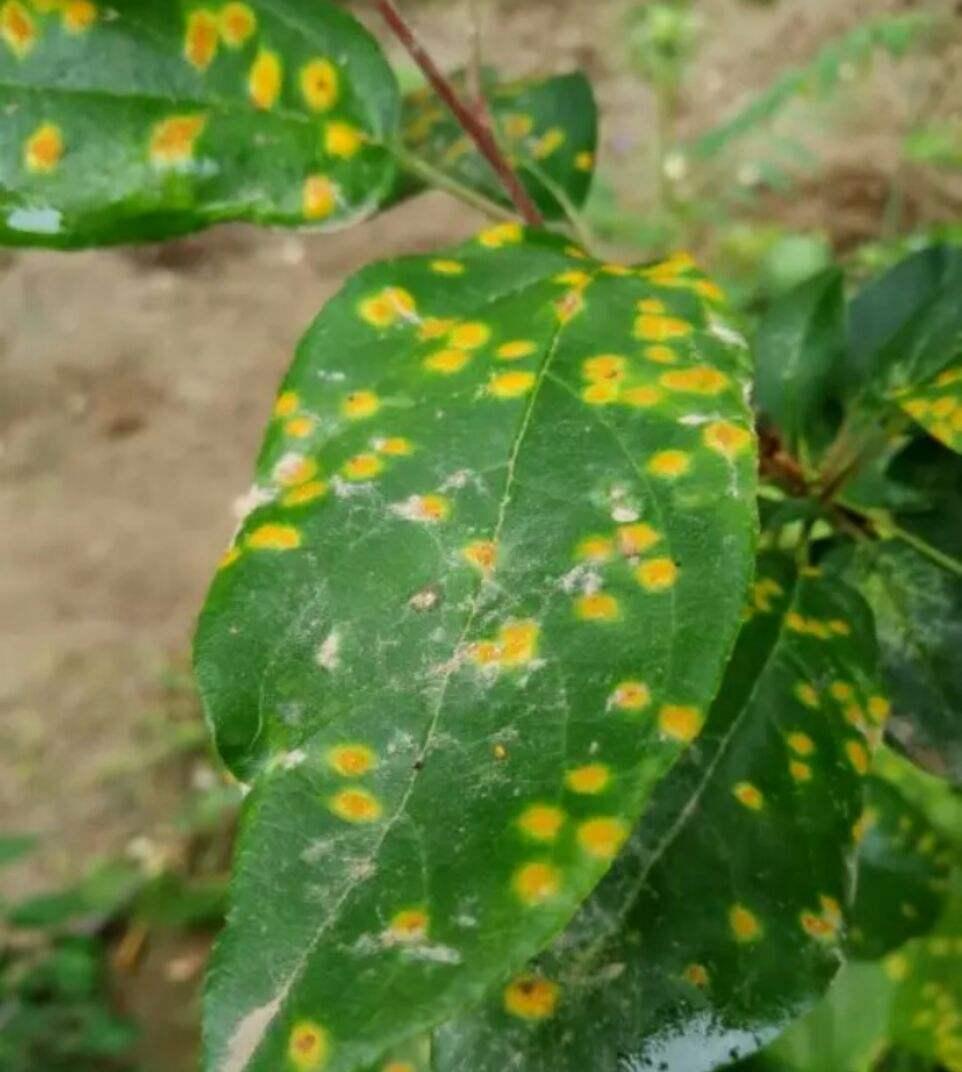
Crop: apple
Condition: rust